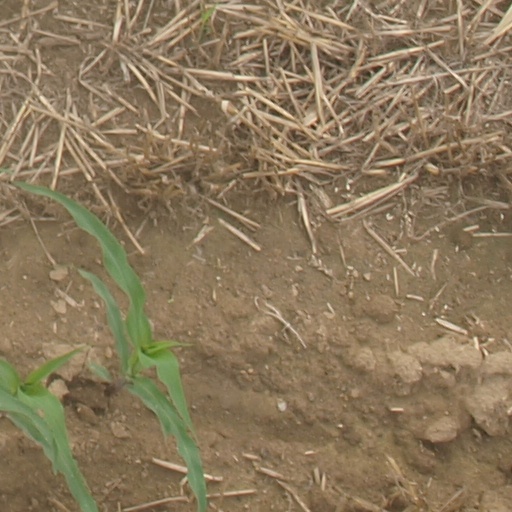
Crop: maize; corn